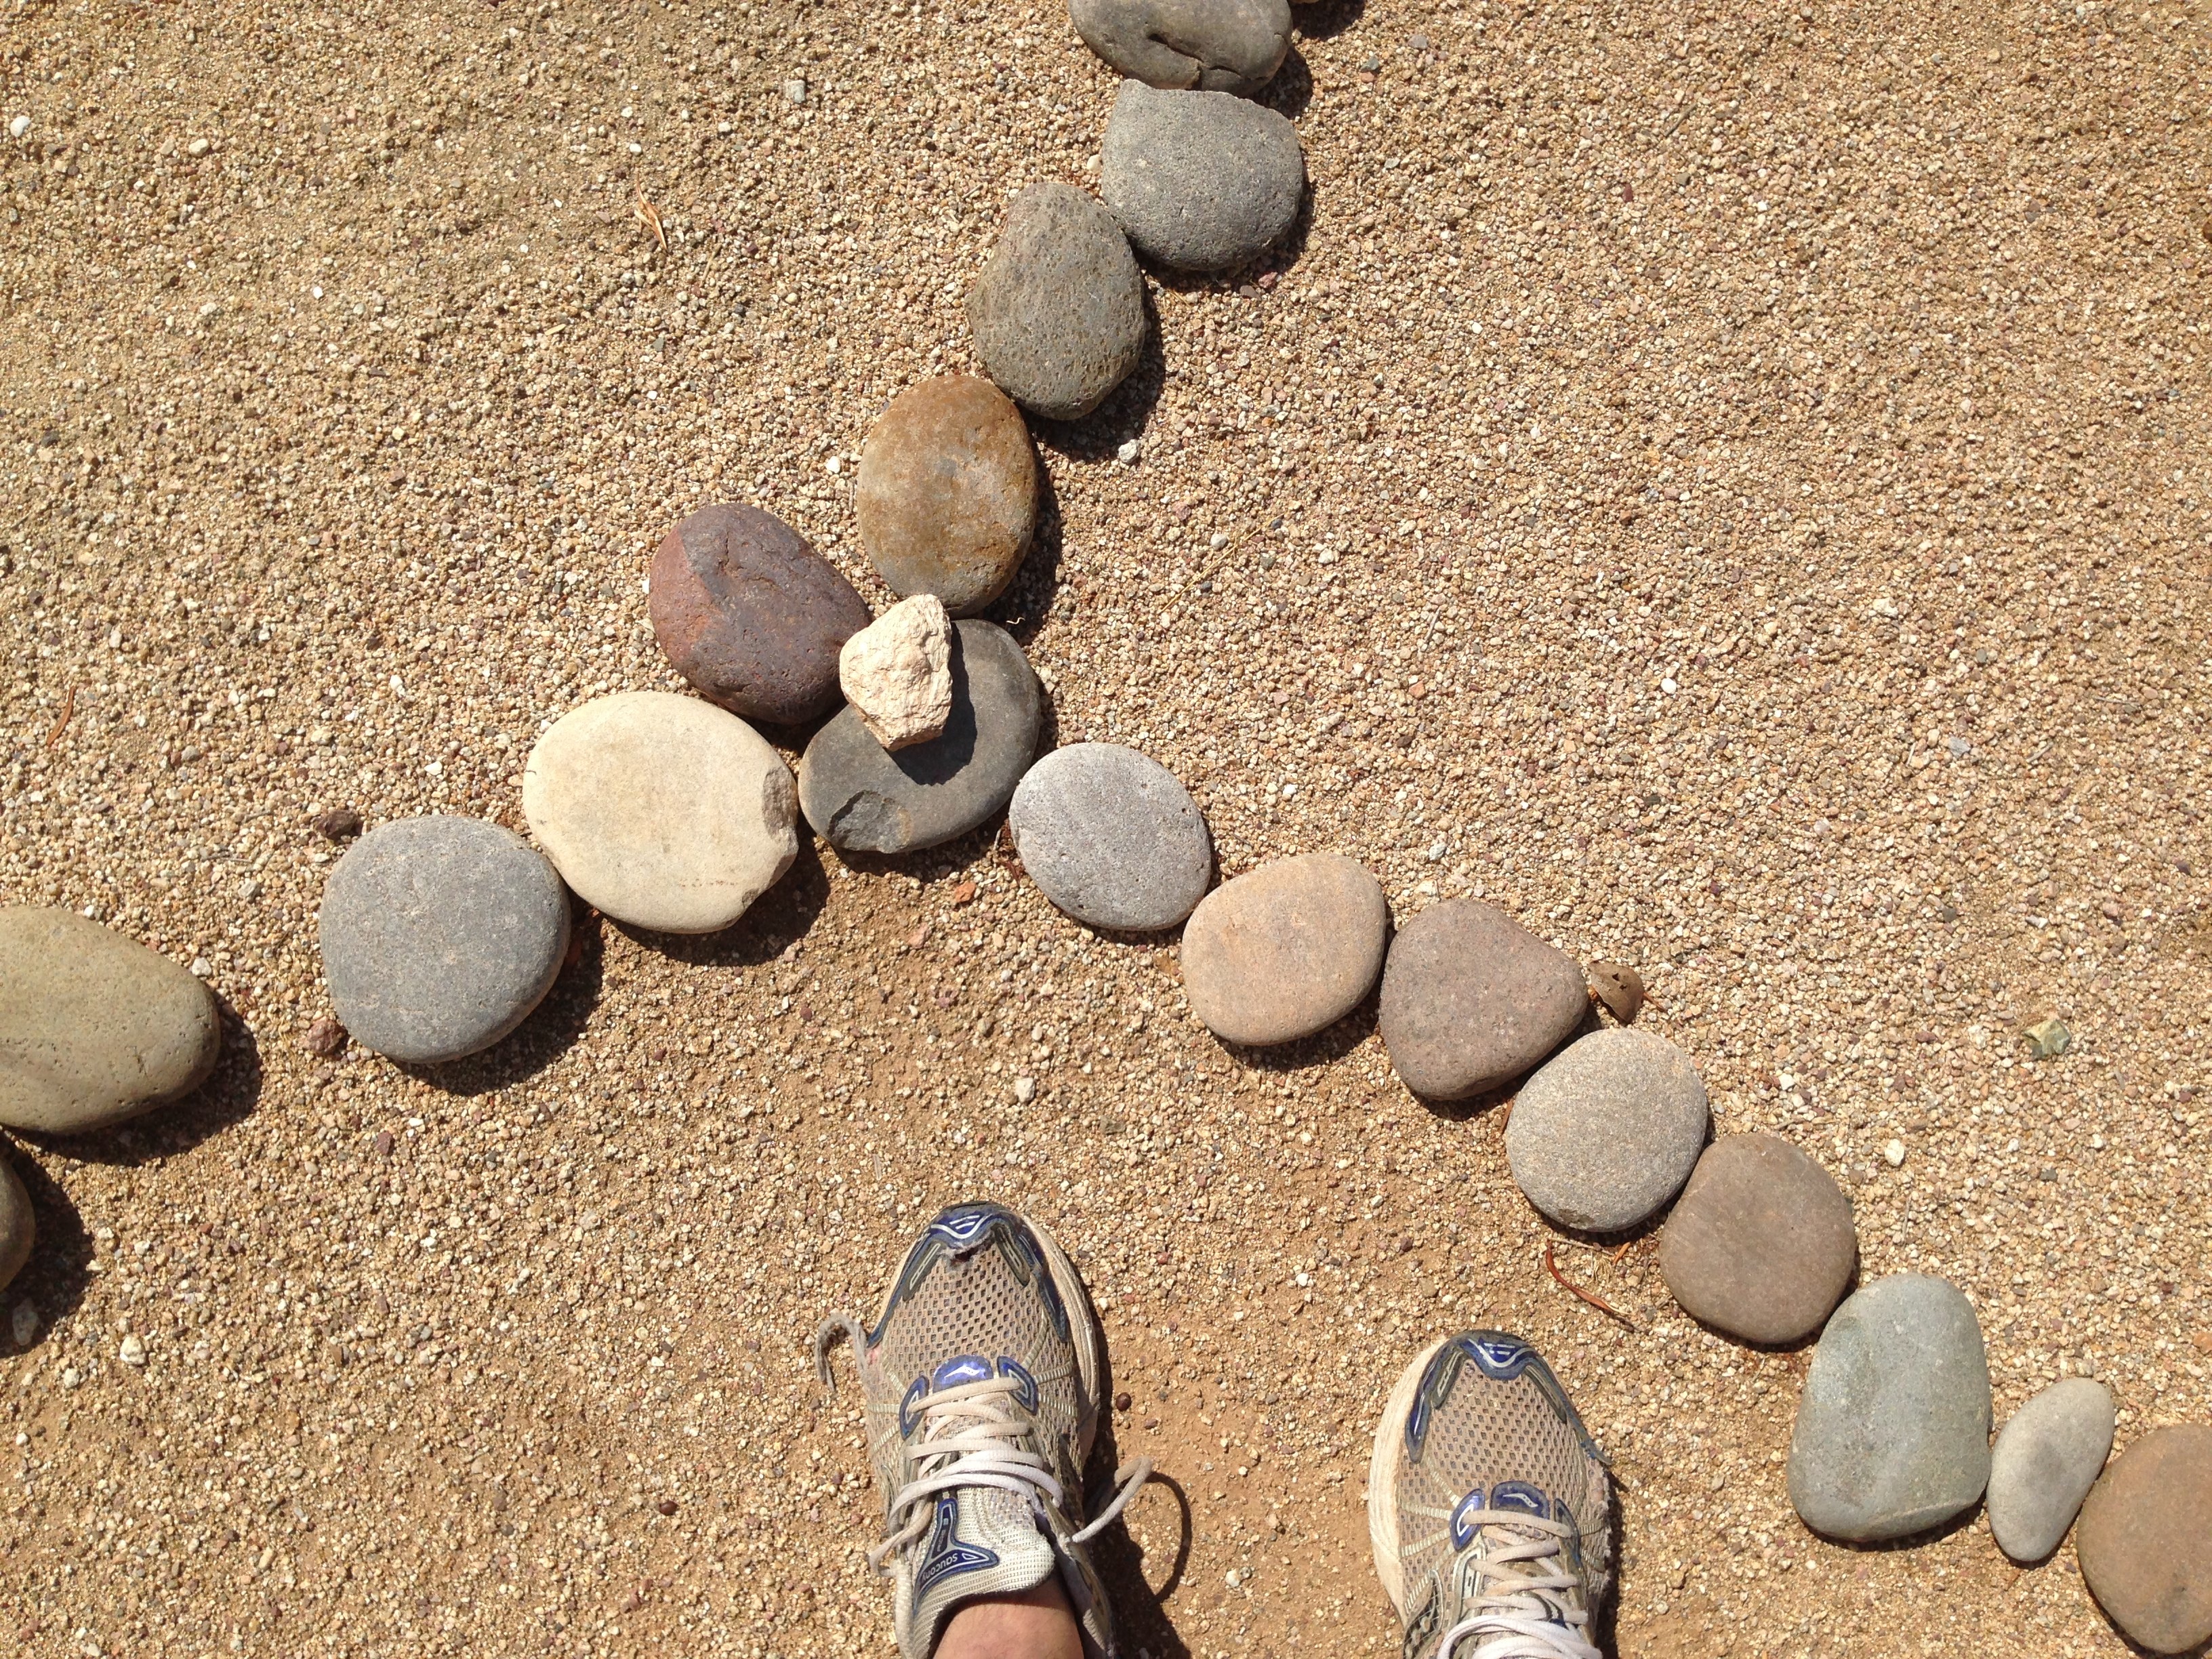
sand, rock, wood, wall, pebble, soil, material, flooring